Elland Road

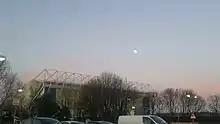
Dawn at Elland Road, 2019

In March 2011, the East Stand Development began phase one of a five-phase redevelopment project which included an extension to the East Stand Upper's main concourse along with the addition of 25 executive boxes and a modern upgrade to the external appearance of the stand; whilst this created extra corporate facilities and more room on the concourse, it in-turn reduced the East Stand Upper's capacity by around 2,500 seats, thus leaving the overall capacity of the ground to stand at just under 38,000 seats. An arcade, hotel and megastore were planned to be built as part of the four further phases, however these plans did not take place following the sale of the club to GFH Capital who then sold the club to Massimo Cellino.